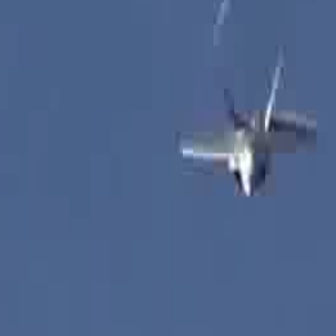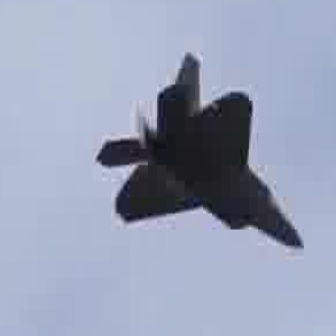
  Please identify the target specified by the bounding box [173,58,315,200] in the first image and locate it in the second image. Return the coordinates in [x_min,y_min,x_max,y_max] format.
Answer: [94,48,299,254]